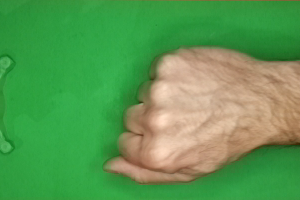
Label: rock